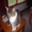
Label: cat